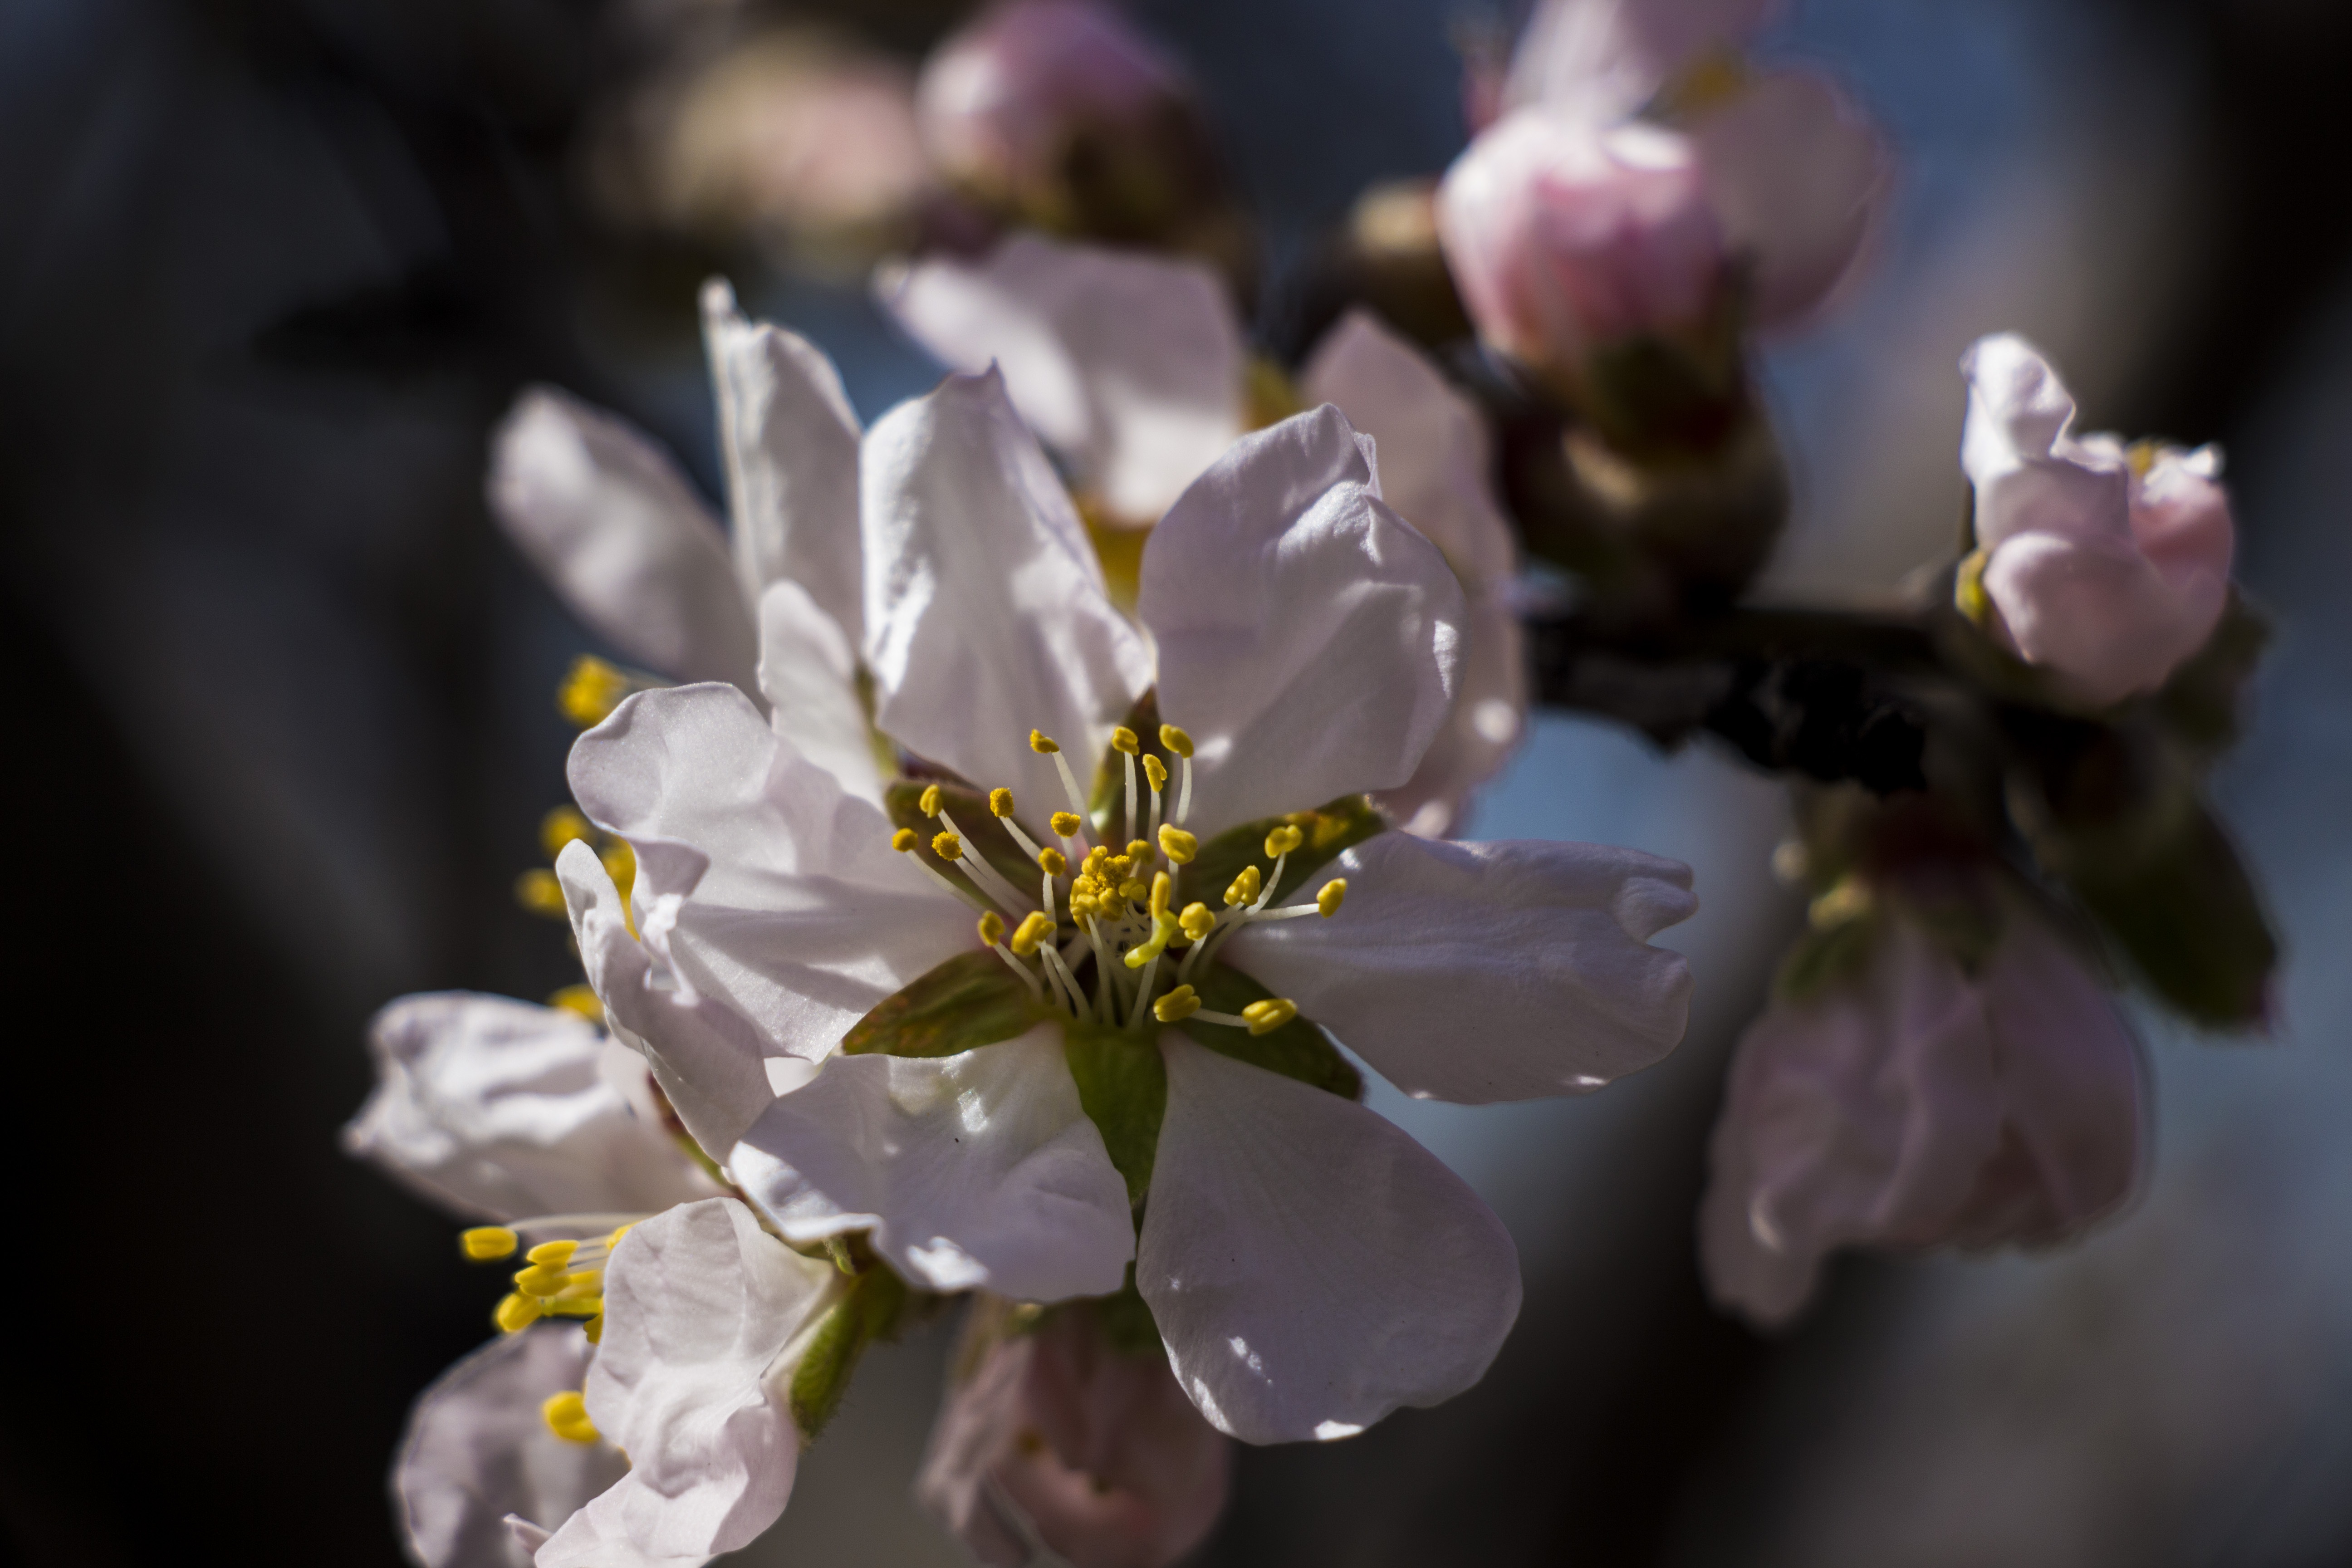
branch, blossom, plant, photography, flower, petal, food, spring, produce, botany, flora, wildflower, close up, spring flowers, macro photography, flowering plant, incidentally spring, land plant